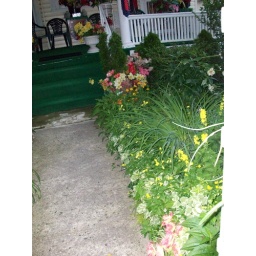
my mom flower in her flower bed